Catfish Creek Baptist Church

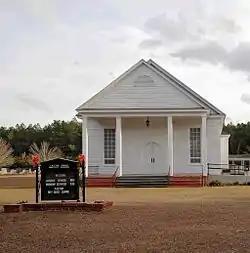

Catfish Creek Baptist Church is a historic Southern Baptist church located near Latta, Dillon County, South Carolina. It was built in 1883, and is a pine structure measuring 60 feet long and 40 feet wide. The front façade features brick steps and brick pedimented portico with four supporting columns added in 1970. It is the oldest church congregation in Dillon County, dating to 1802.